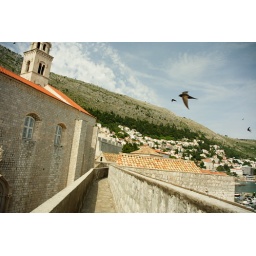
There were literally hundreds of martins flying around Dubrovnik... it's a miracle the place wasn't carpetted in bird dung.